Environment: real
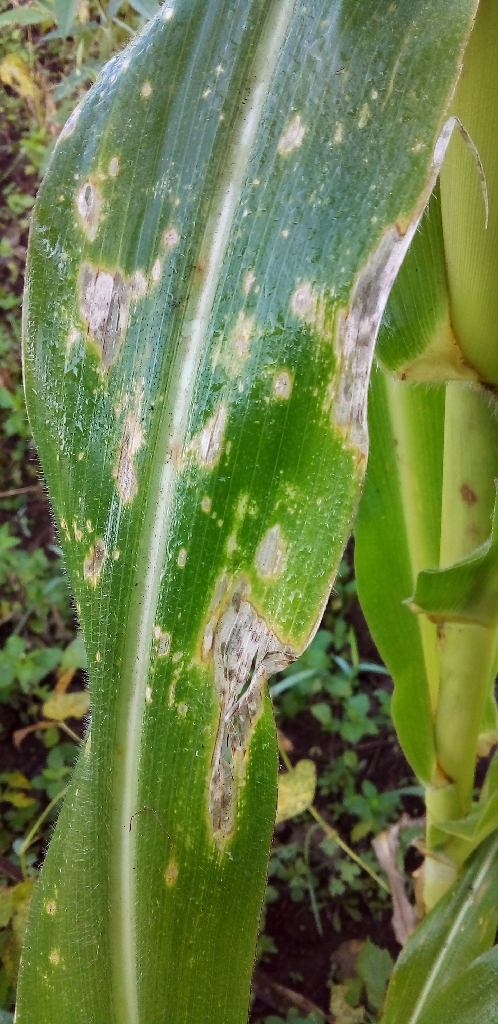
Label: northern_corn_leaf_blight